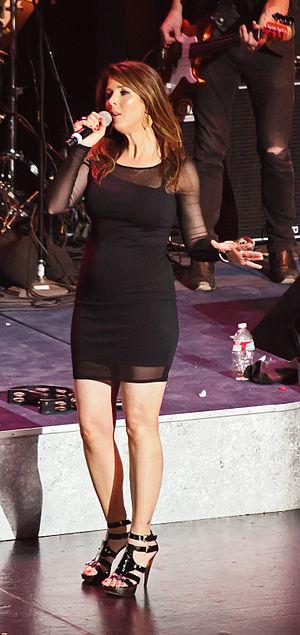
Wendy Wilson présente &lt